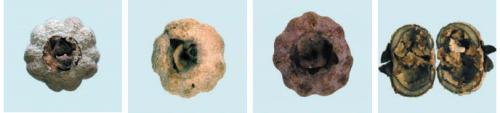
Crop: blueberry
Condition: mummy_berry